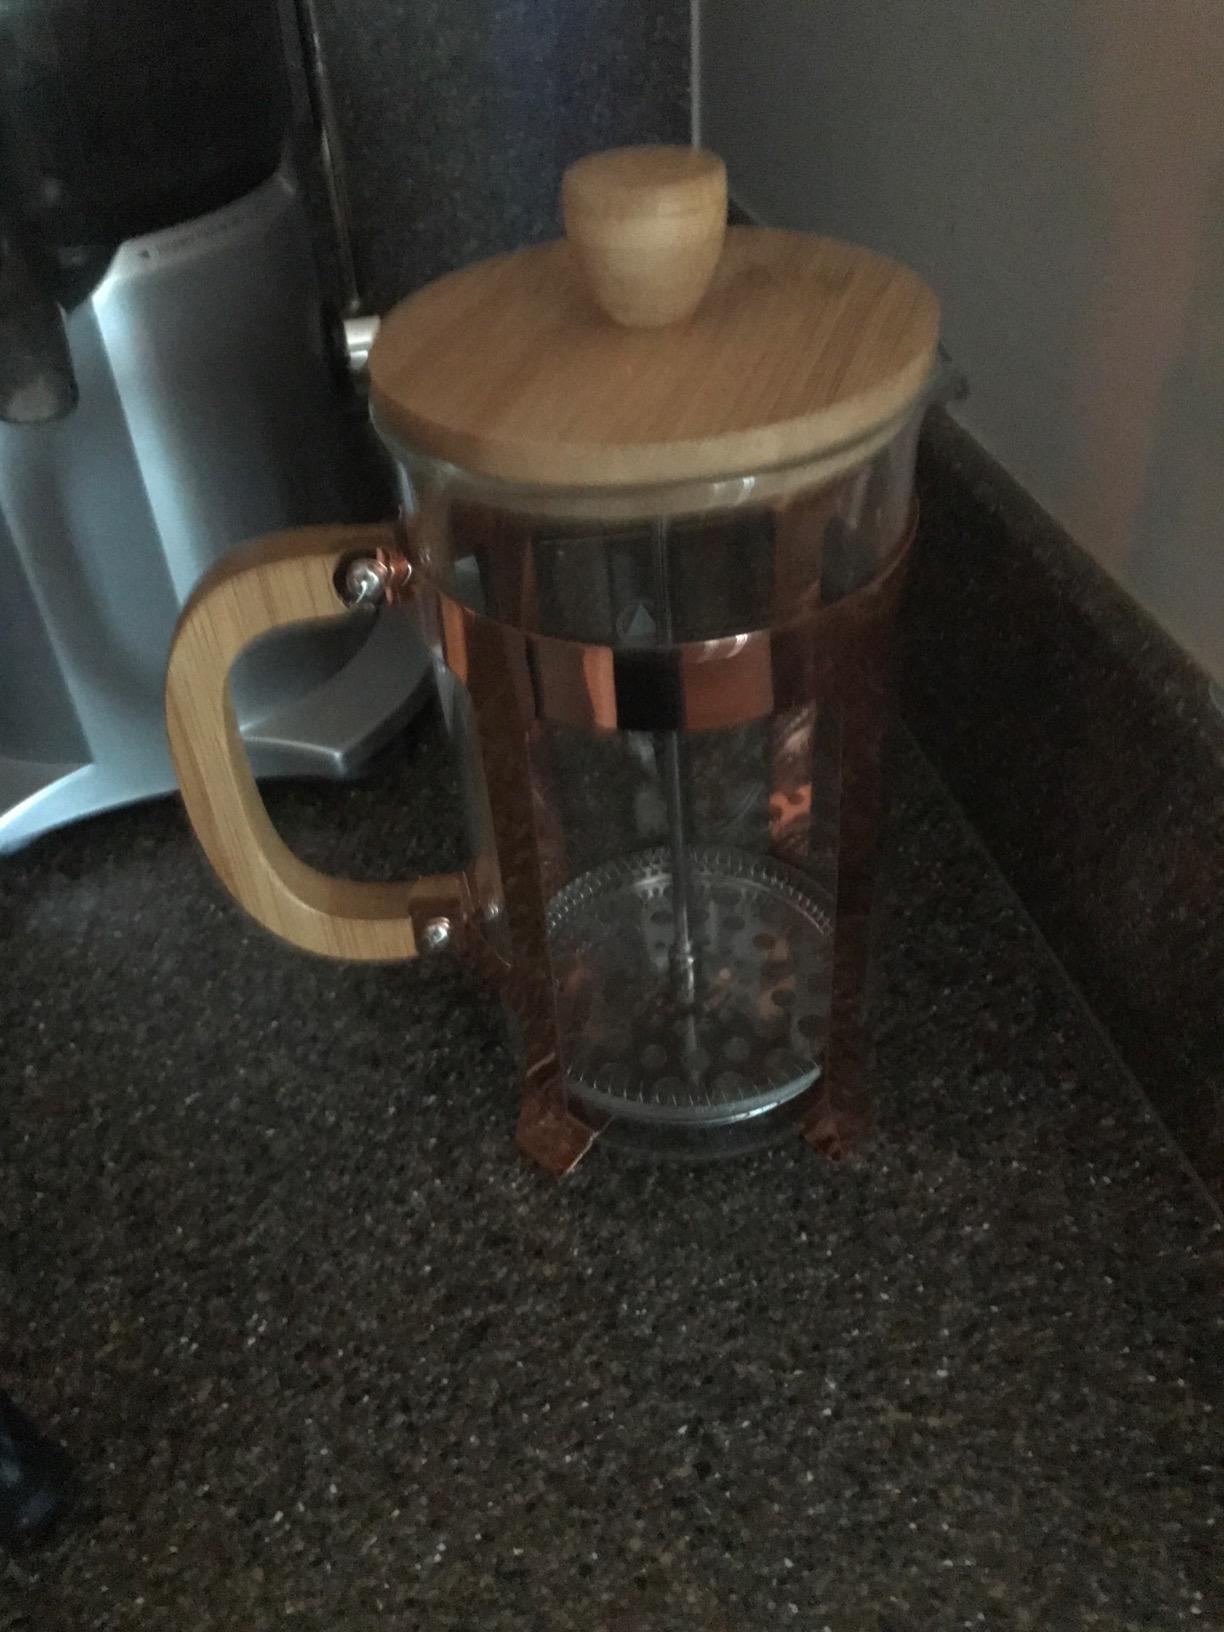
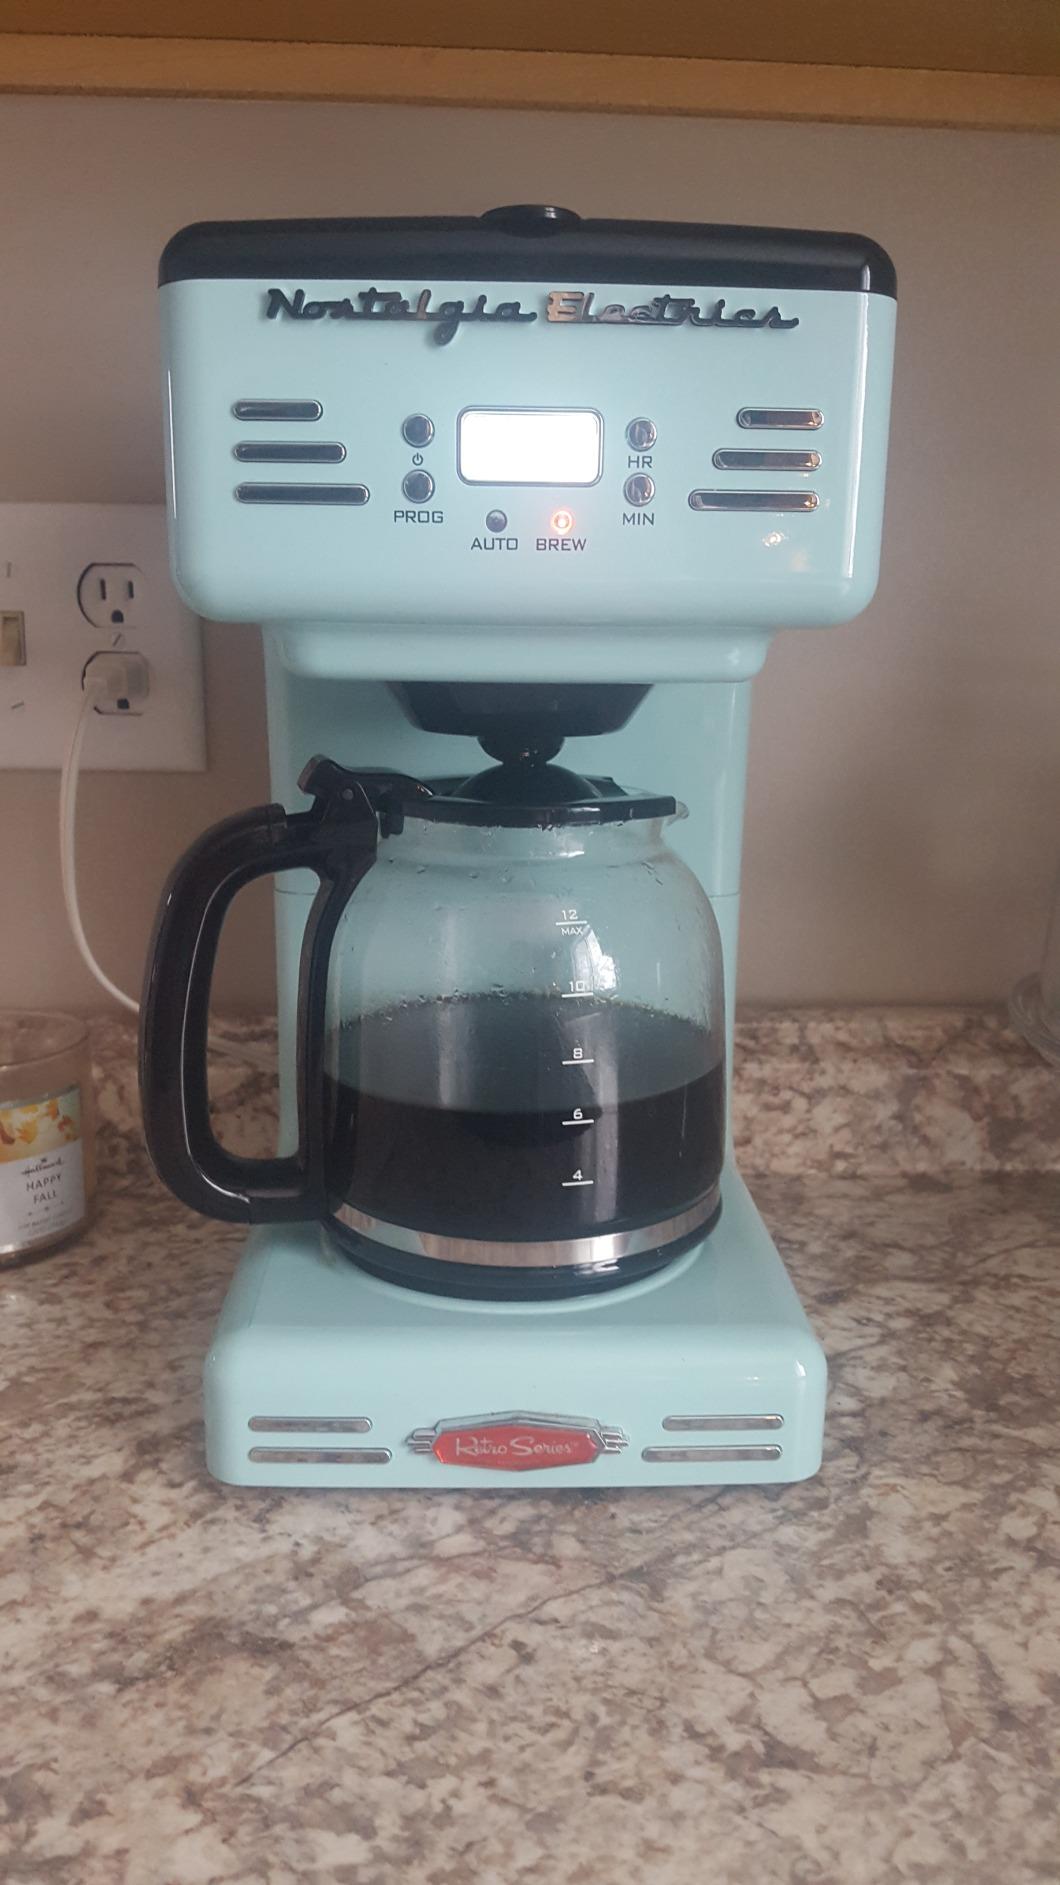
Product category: items_tea
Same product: no